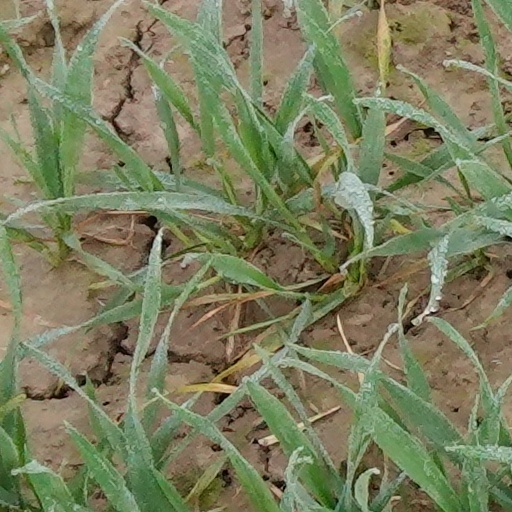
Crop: wheat